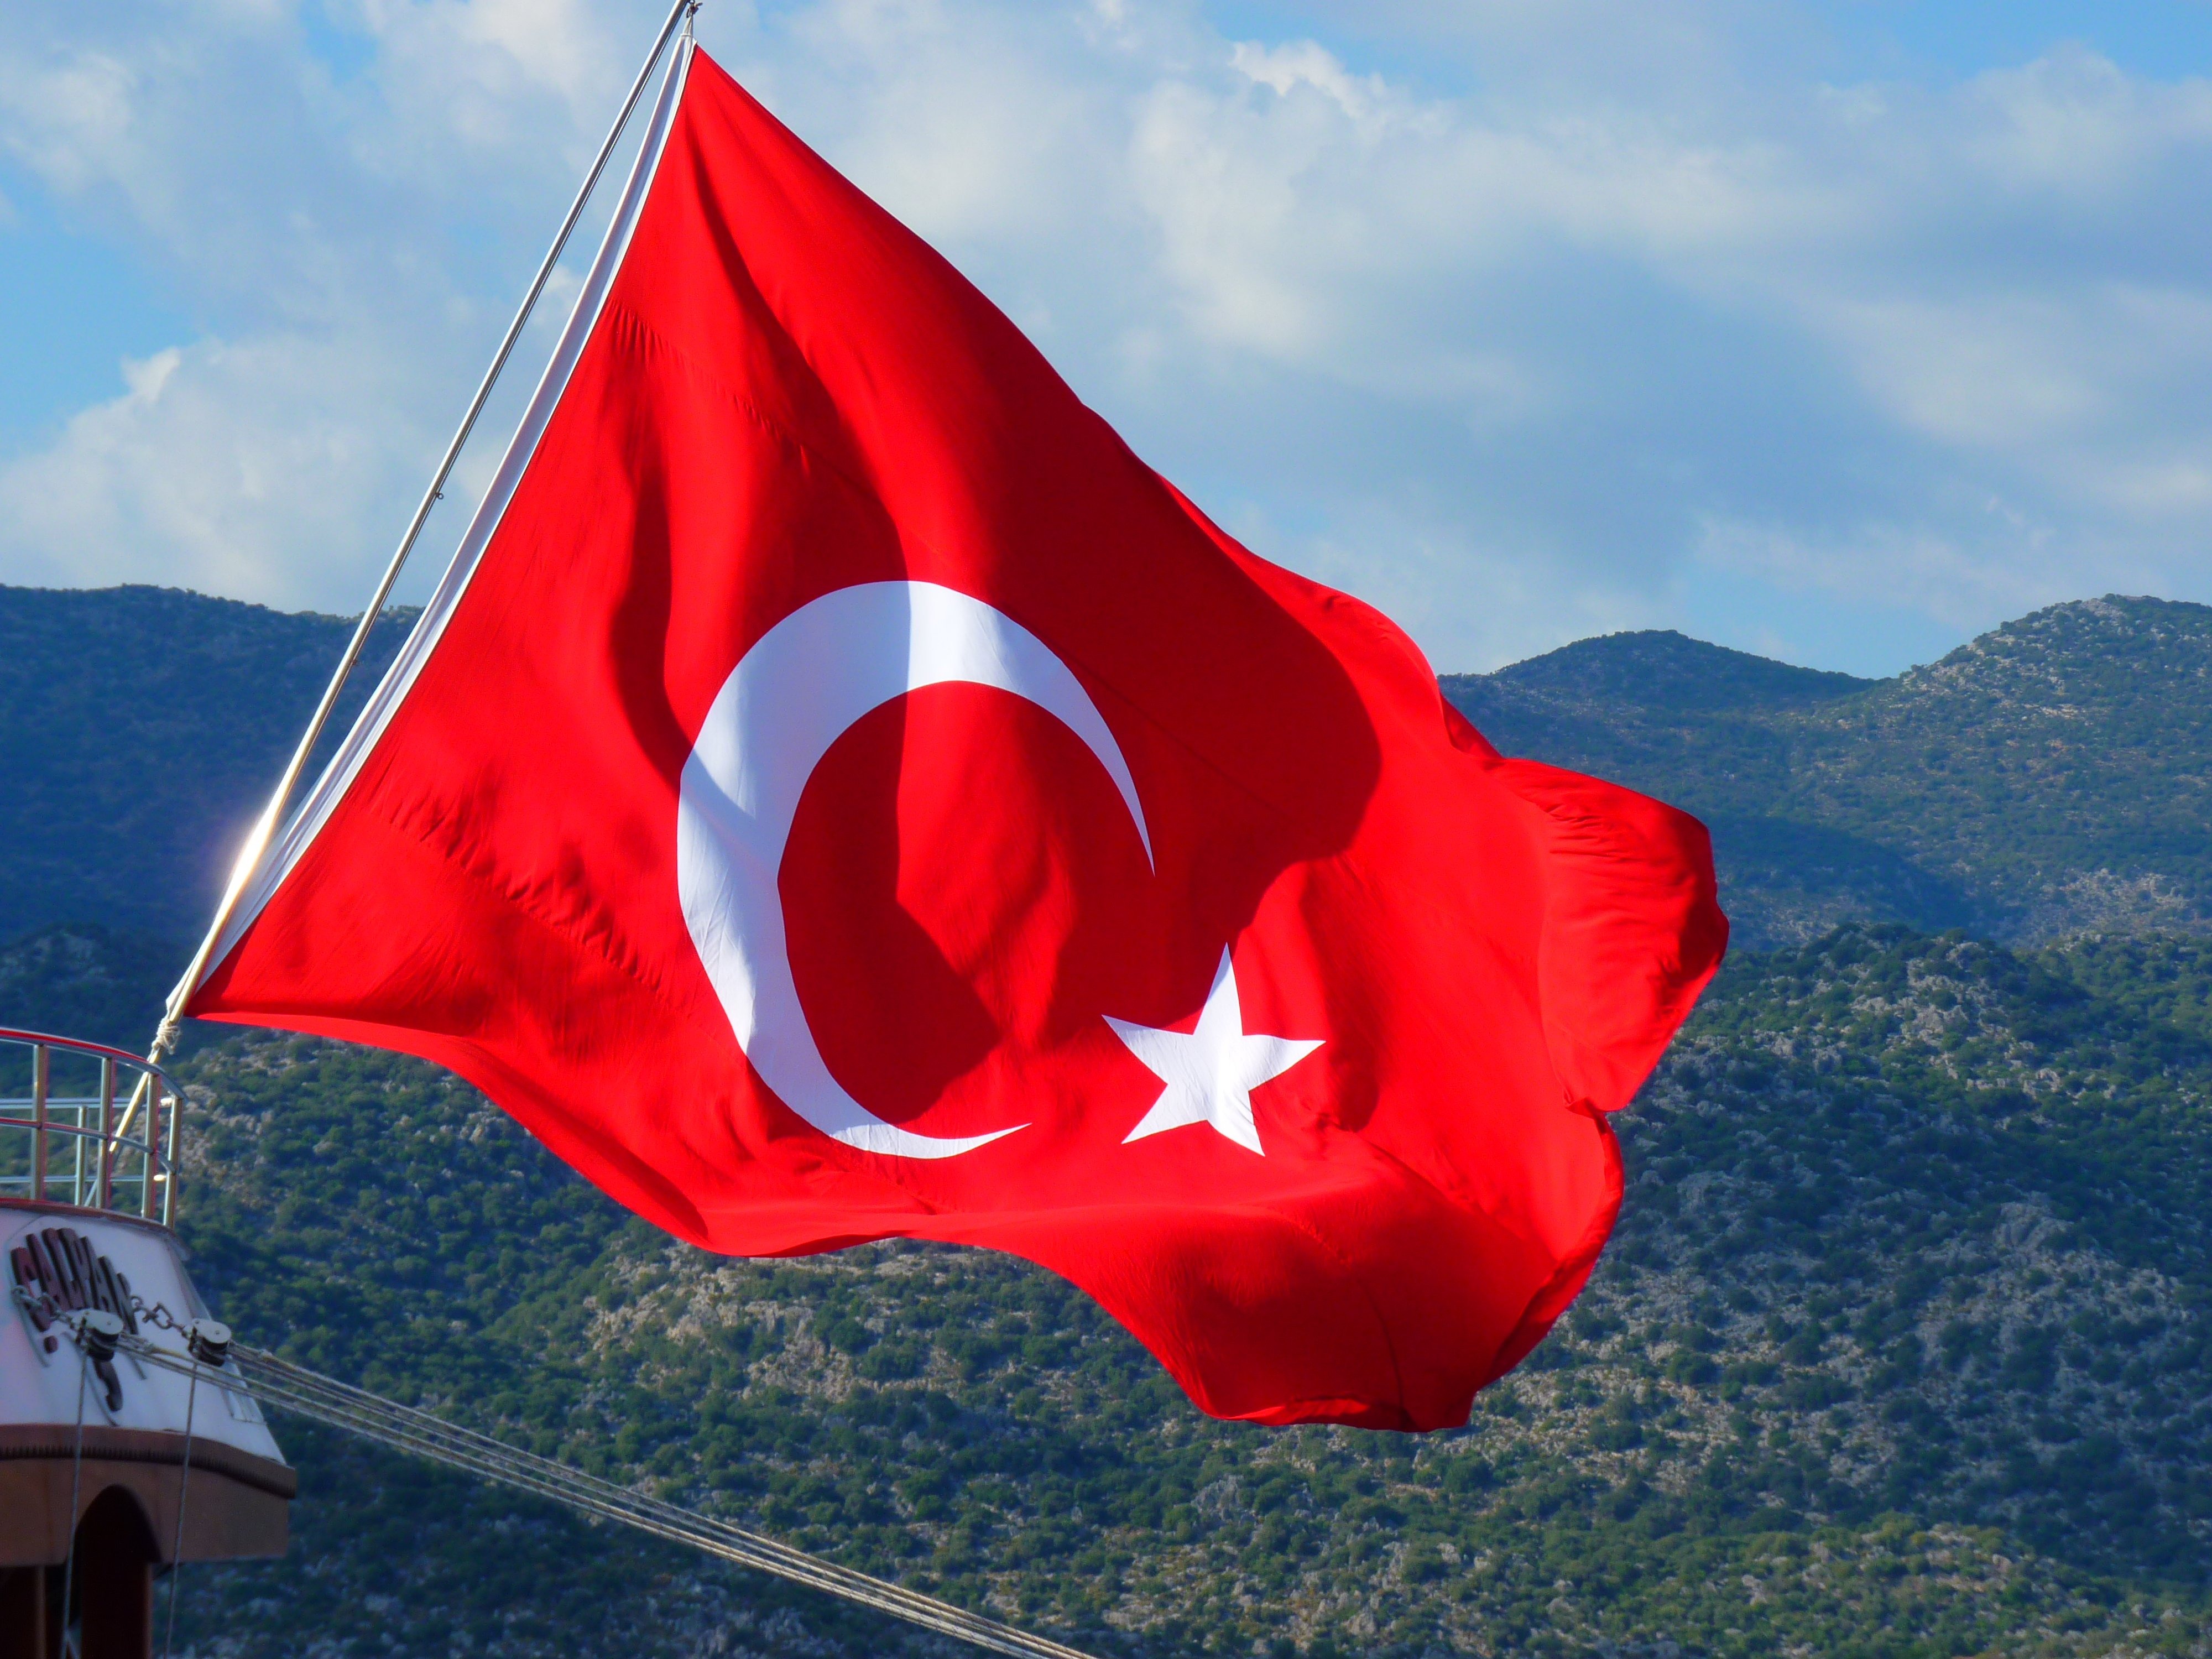
flower, wind, red, symbol, flag, colorful, national flag, turkey, blow, crescent, red flag, turkish, flutter, gaudy, knallbunt, national symbol, turkish republic, moon star